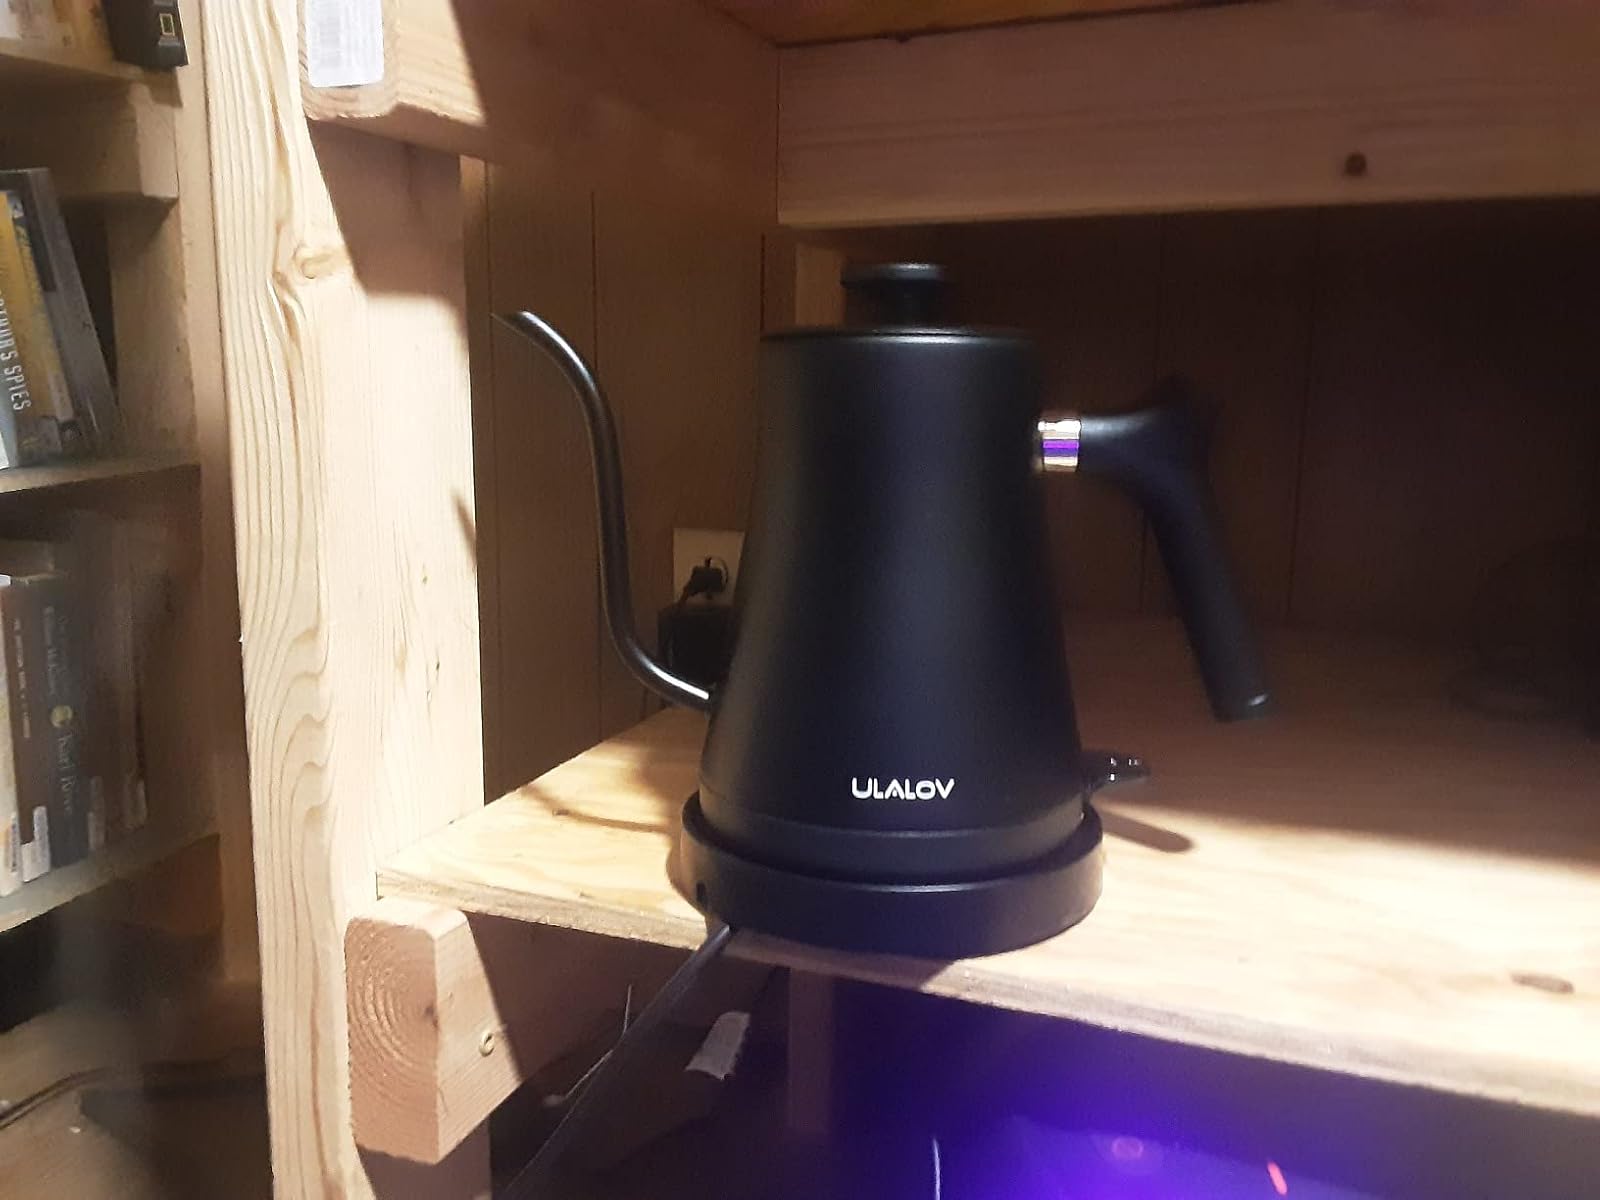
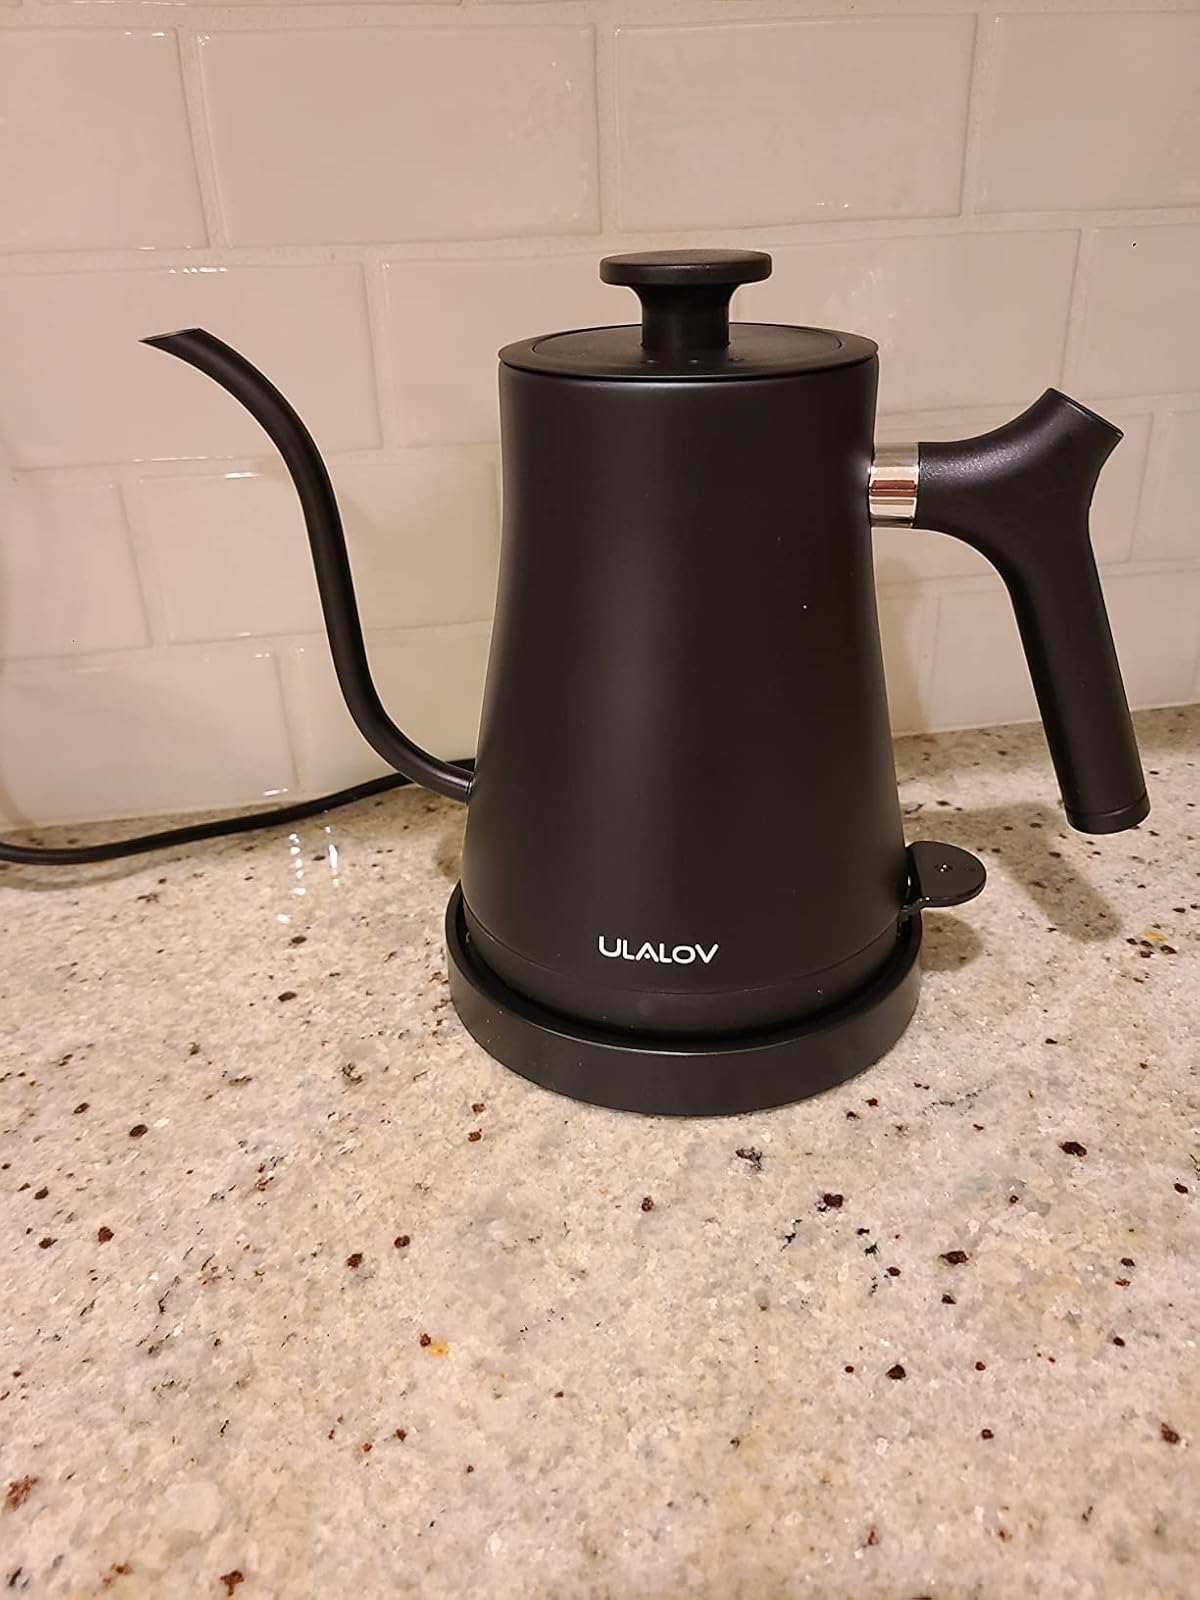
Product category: items_kettle
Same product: yes